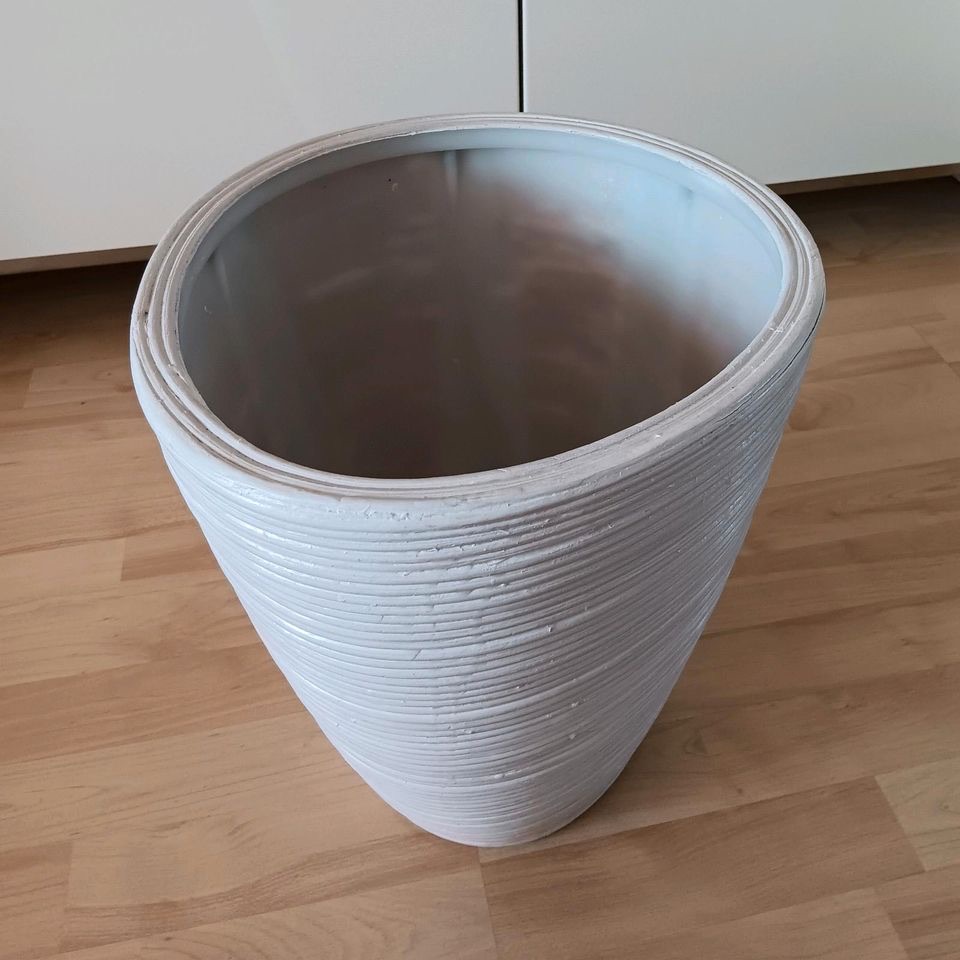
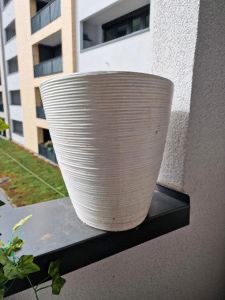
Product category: misc
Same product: yes